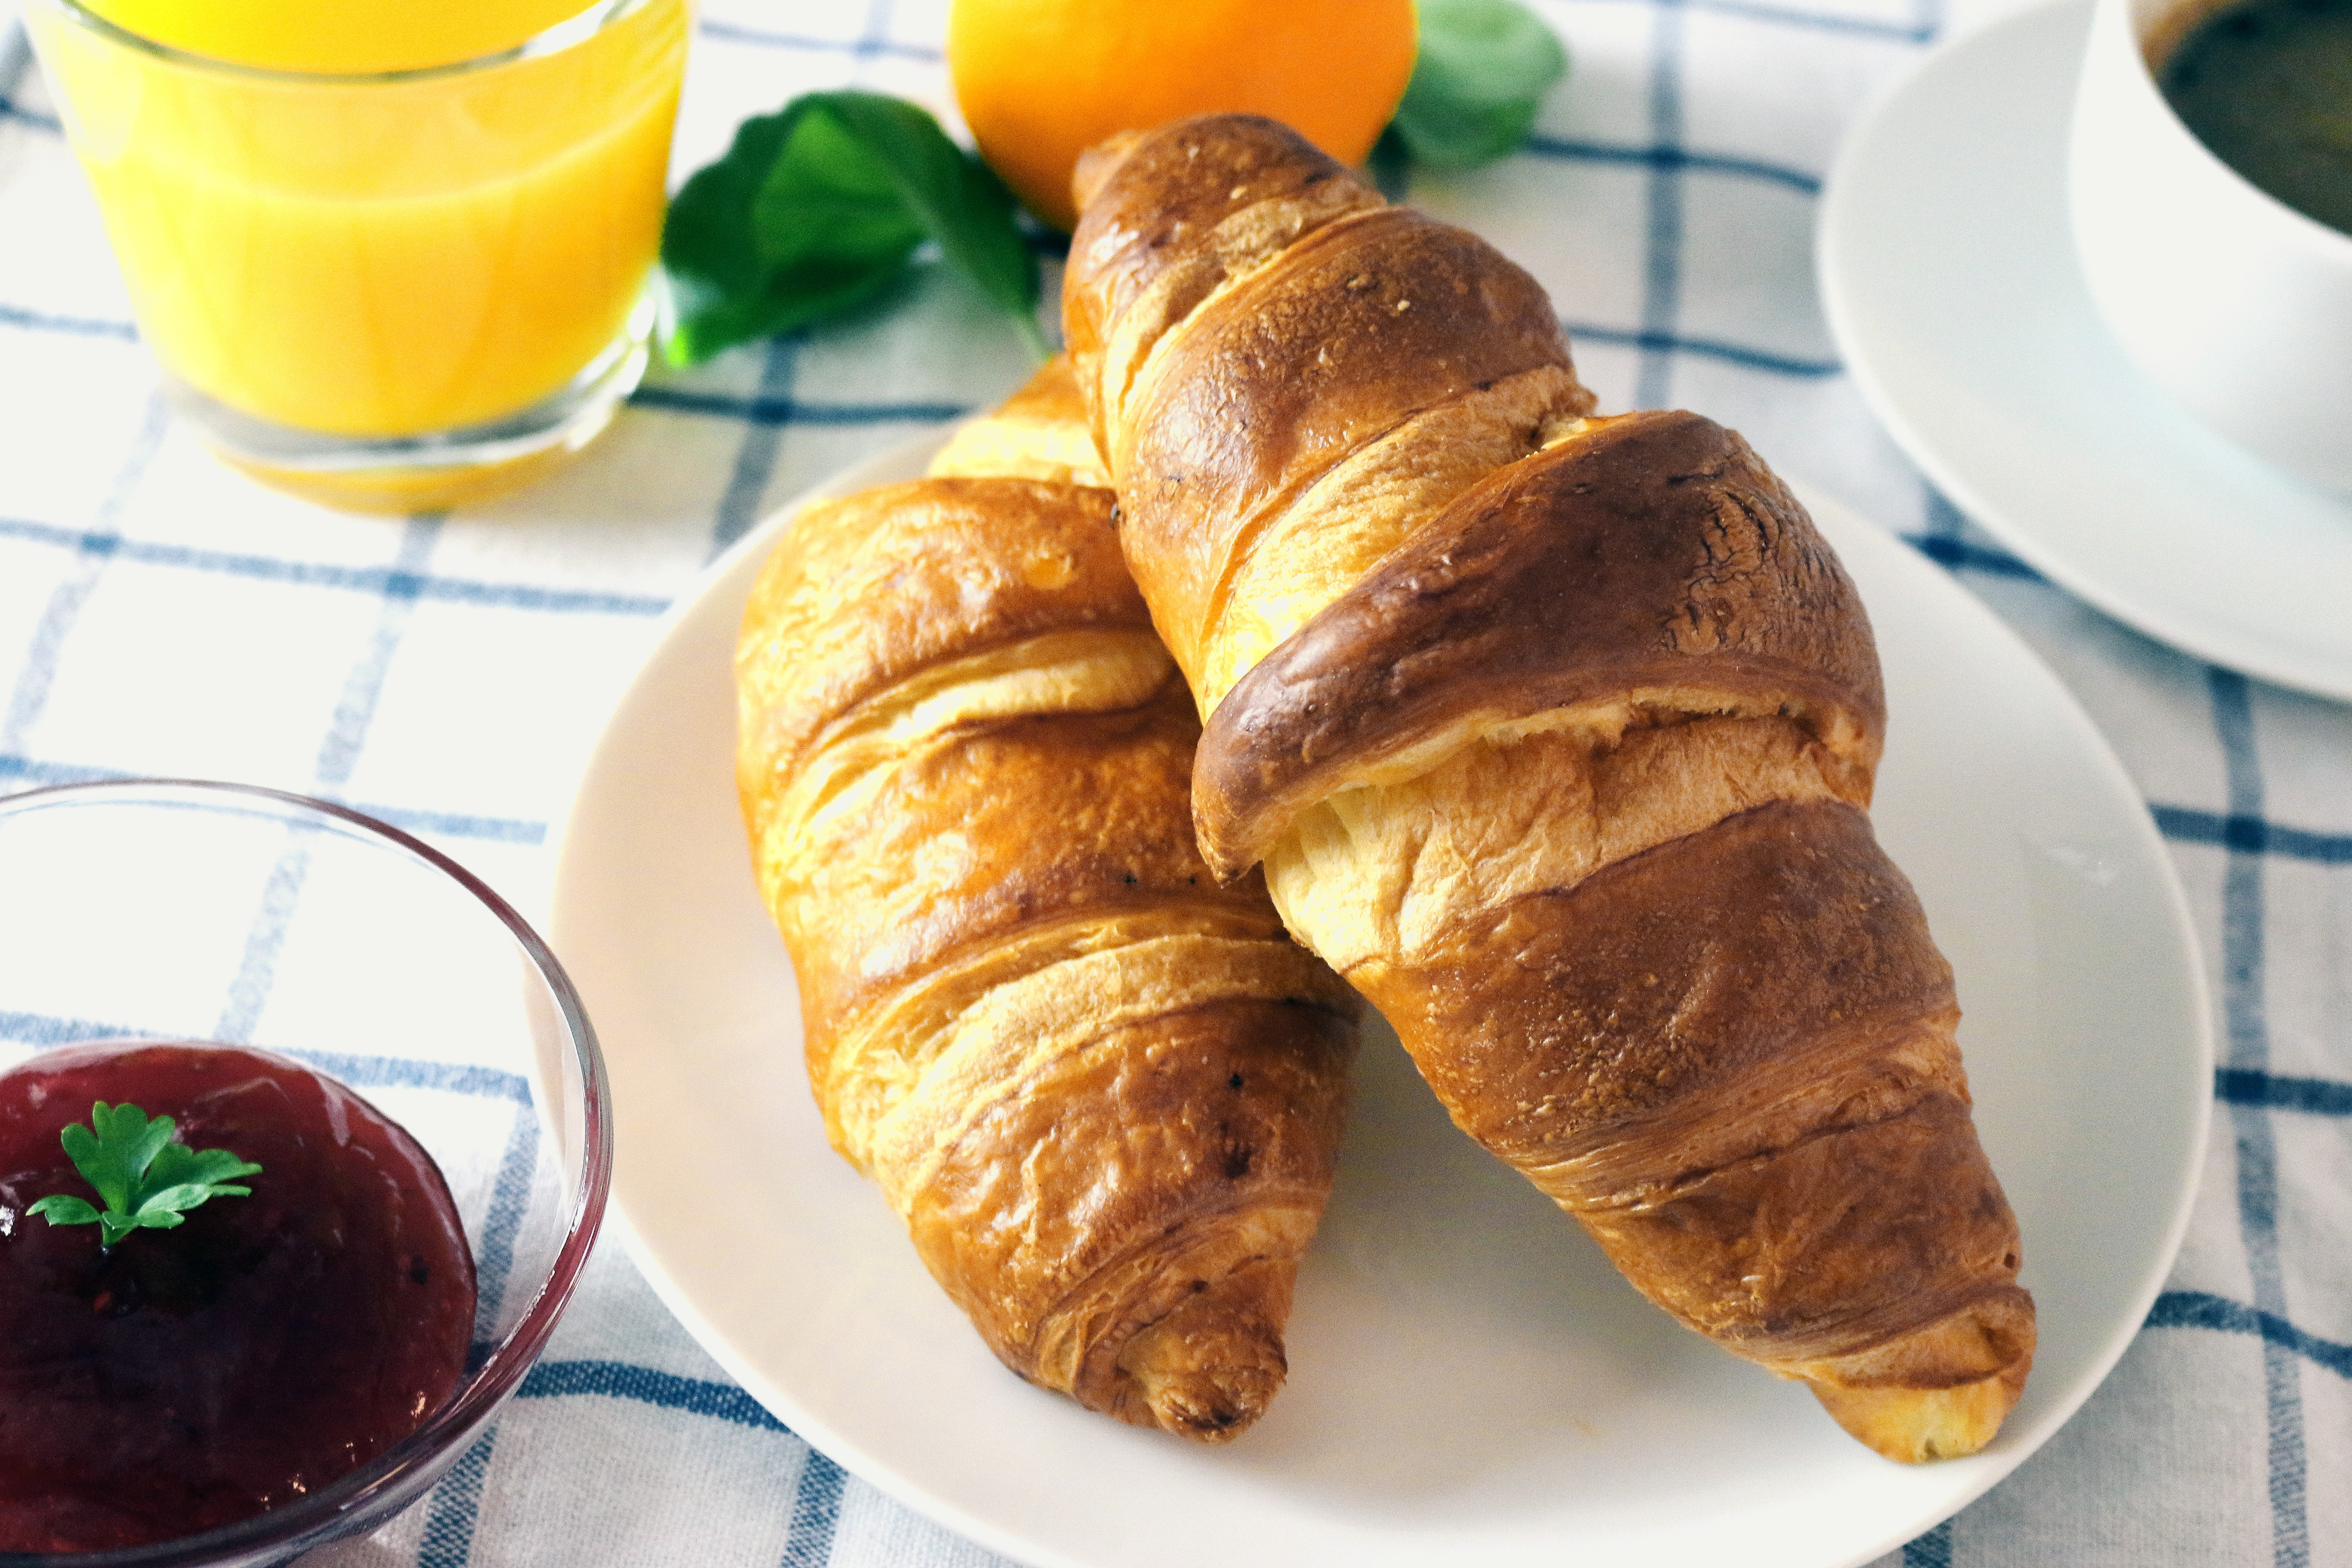
coffee, morning, glass, dish, meal, food, produce, breakfast, croissant, baking, snack, dessert, bread, pastry, bakery, baked, jam, pastries, eating, orange juice, plates, baked goods, puff pastry, danish pastry, croissants, puff paste, flaky pastry